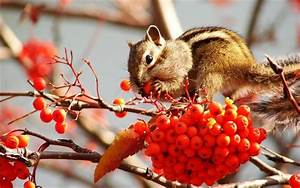
Label: scoiattolo